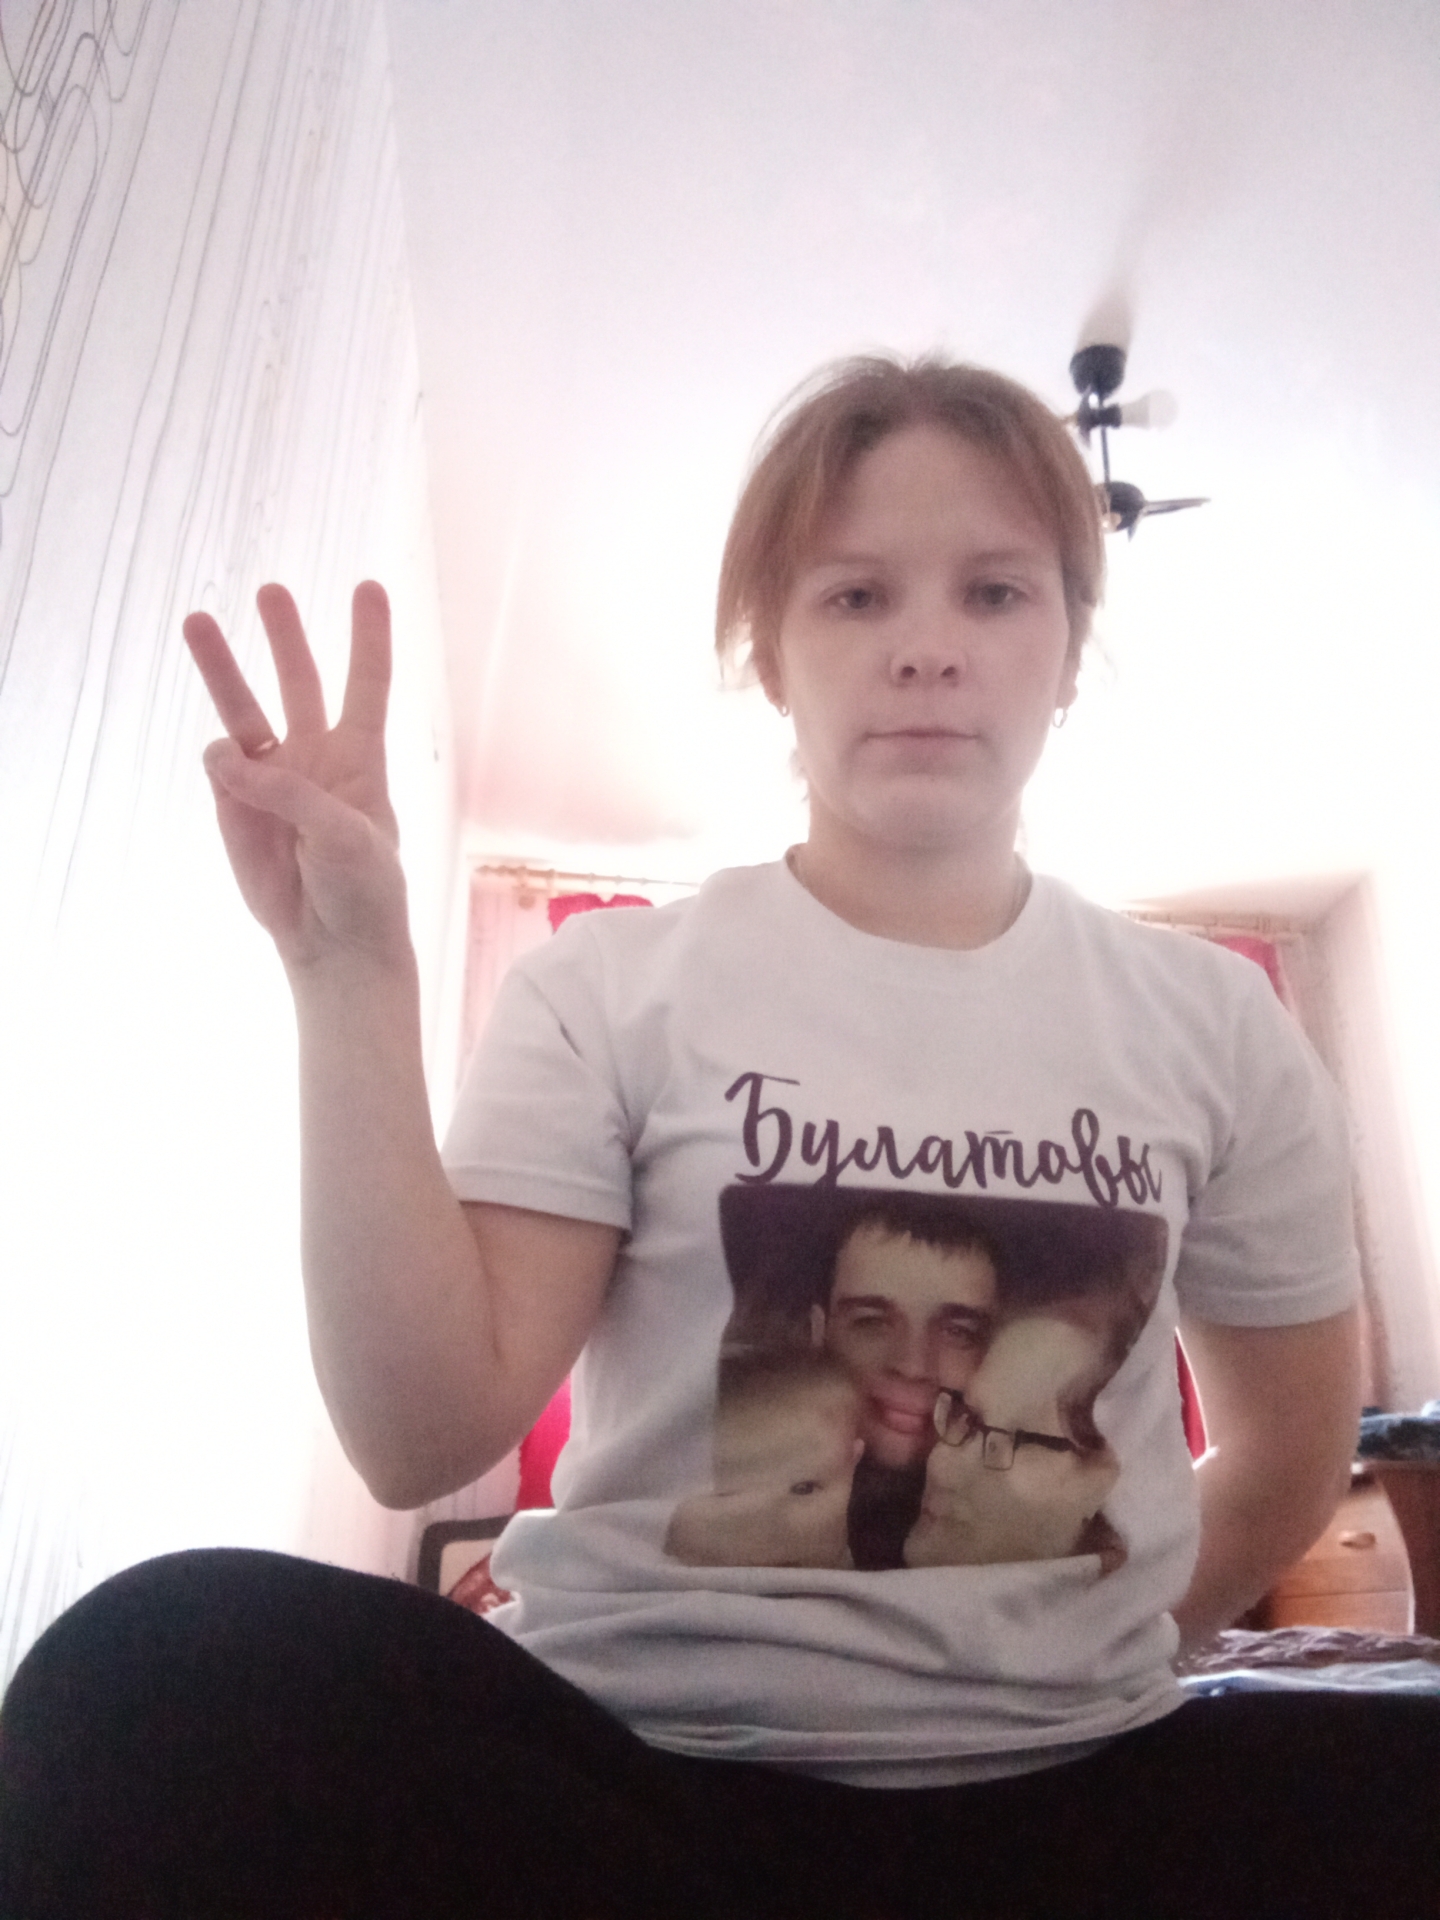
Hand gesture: three